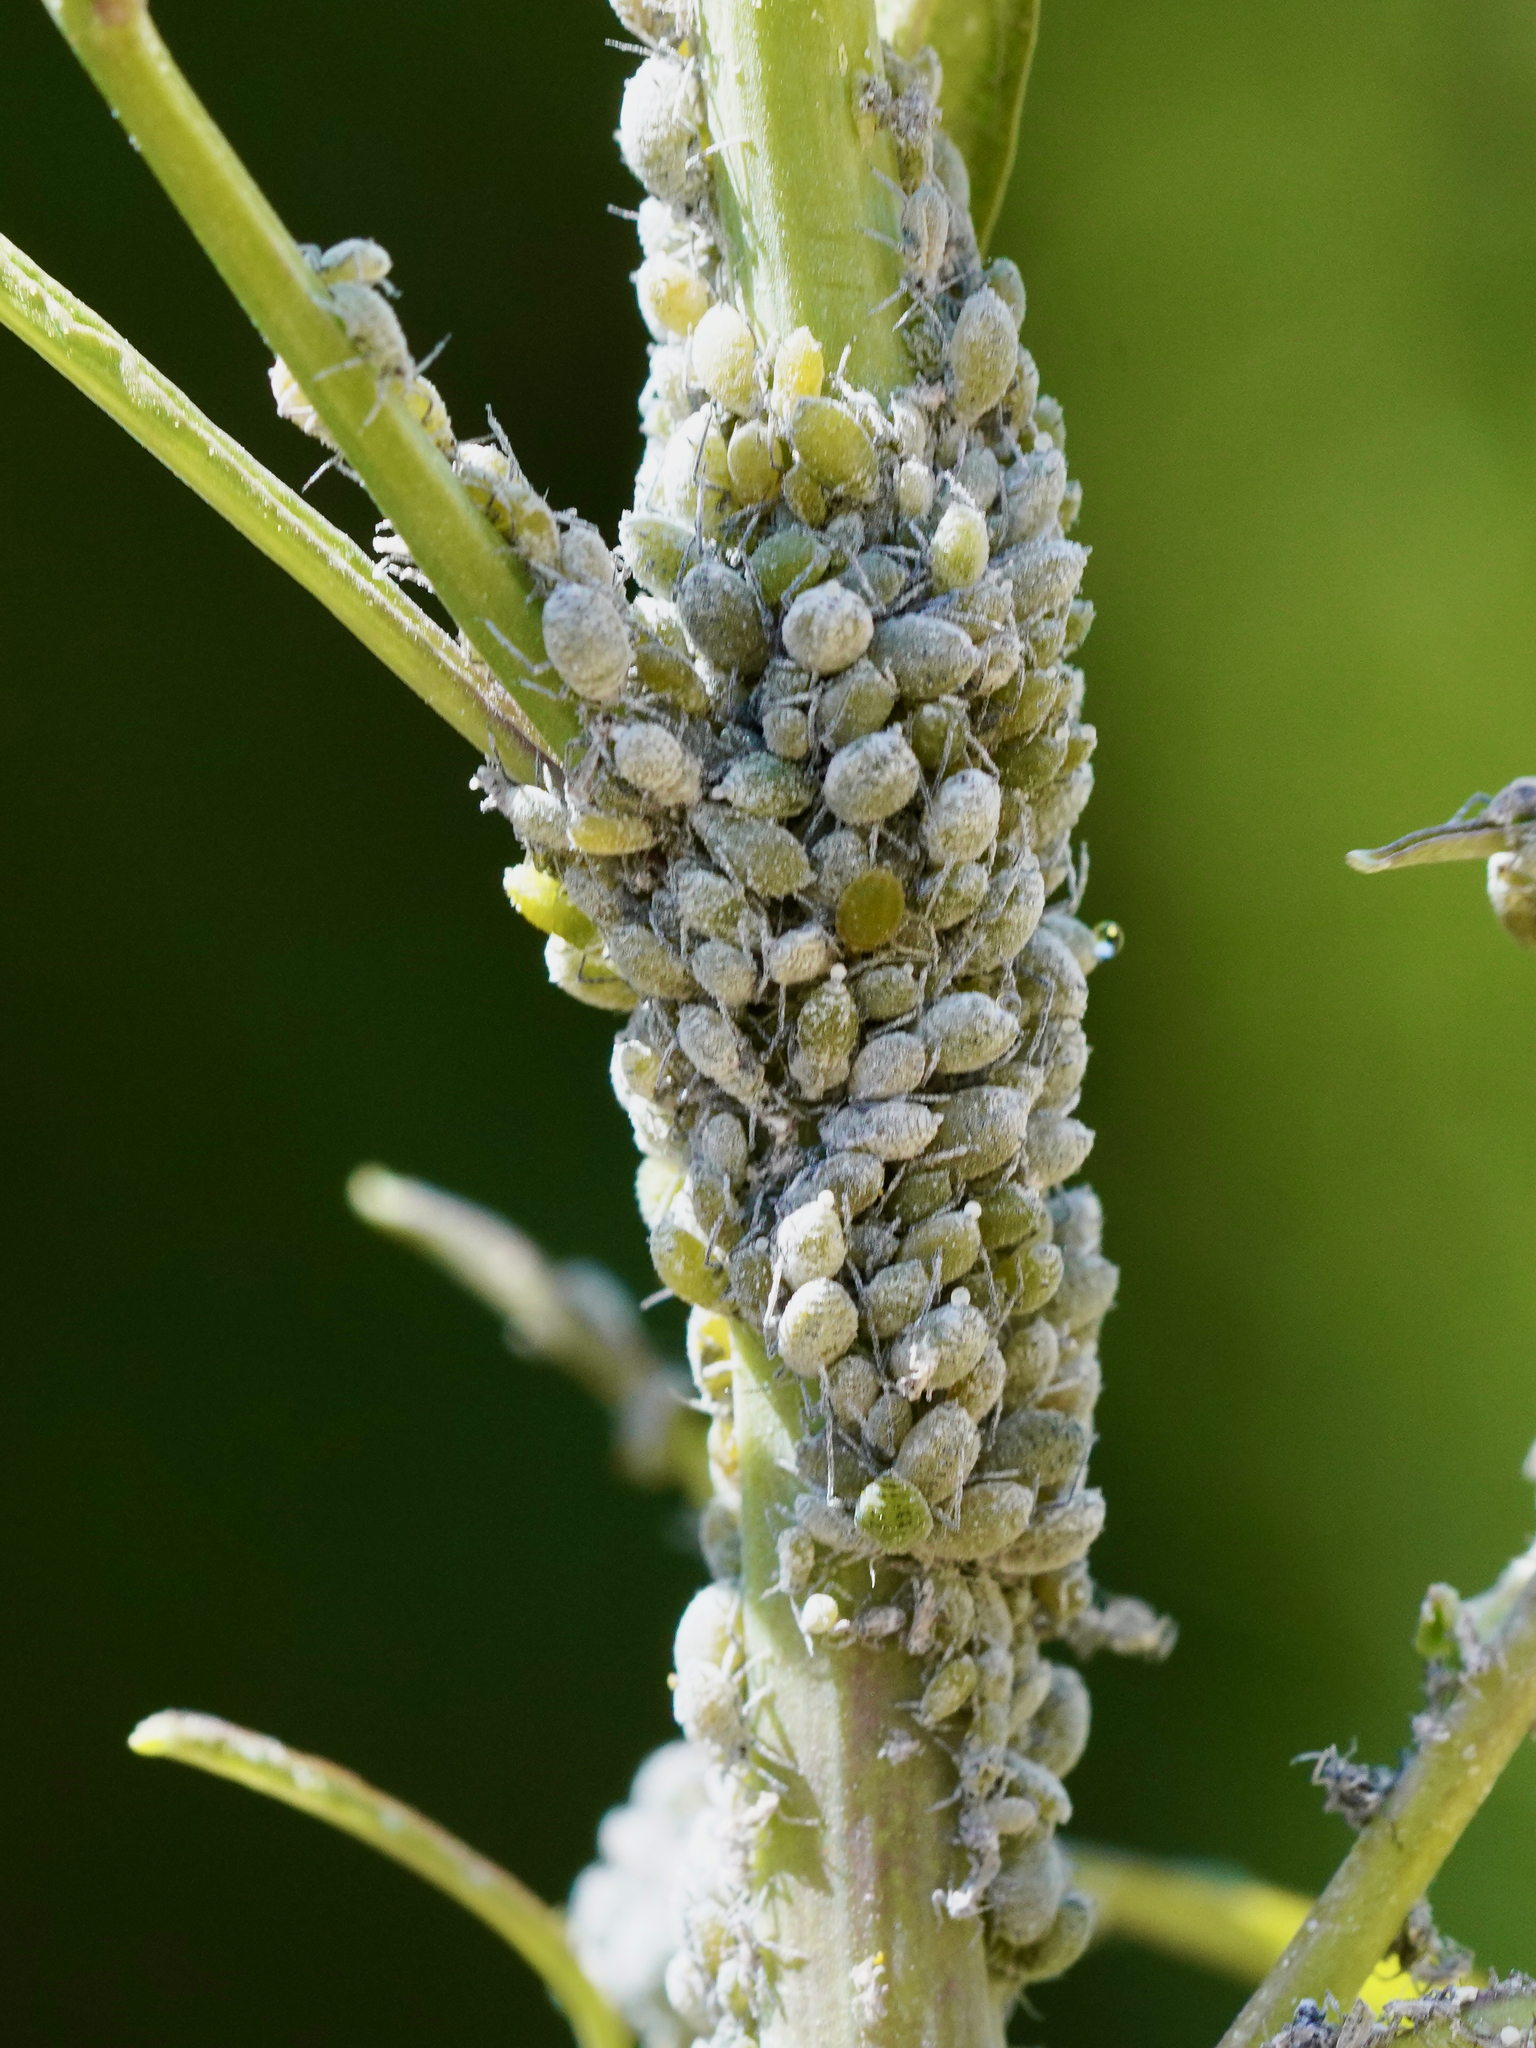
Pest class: cabbage_aphid